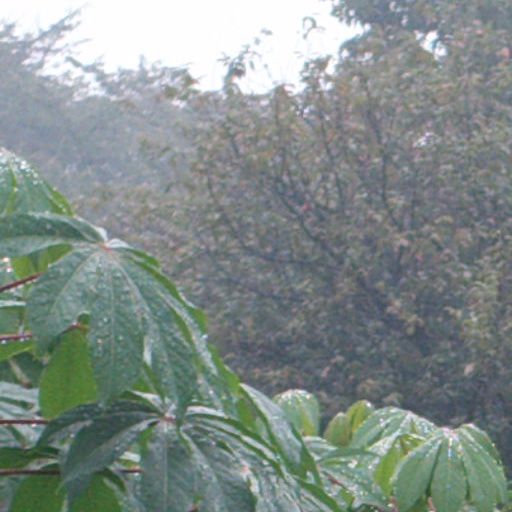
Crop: cassava